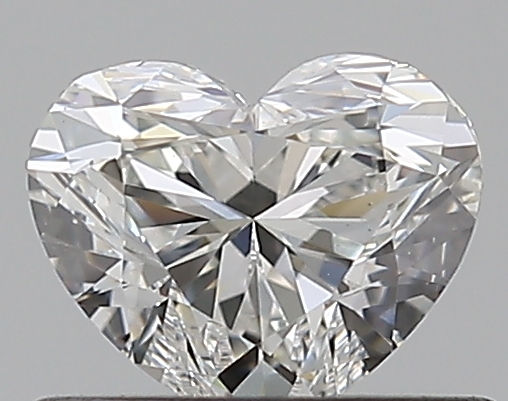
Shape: heart
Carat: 0.5
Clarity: VS2
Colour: H
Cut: VG
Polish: VG
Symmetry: GD
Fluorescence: F
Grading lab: GIA
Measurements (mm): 4.54 x 5.4 x 3.26